Stadion Grbavica

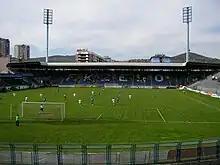
Stadium in 2006

It was partly remodelled in following years. In 2004, 8898 seats were installed on the north and south stand and some small work was done to the terraces. The last major job done on the stadium was in 2008–09 when the floodlights were repaired. On 22 April 2009, after about 18 years, a game under floodlights was again played at Grbavica.